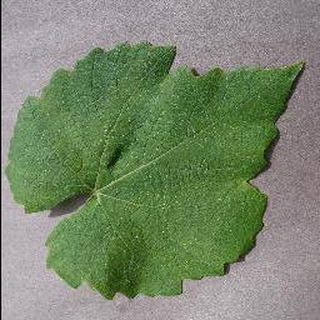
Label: healthy_grape